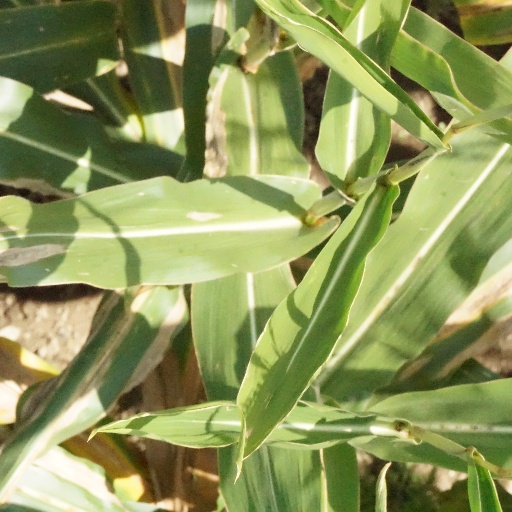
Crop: maize; corn